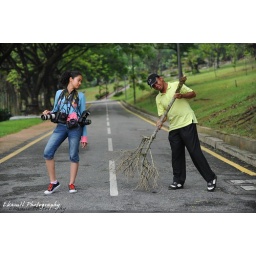
I am person sweep the floor when funtion is over